UoP Racing team

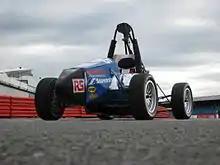
UoP2 (year:2005-2007)

UoP2Evo is an almost complete upgrade of the UoP2. Using the same basic components, the chassis was redesigned to improve stiffness. At the same time, changes to almost all subsystems led to a further reduction of its total weight. Track was increased for stability, while dampers actuation was changed to pushrod. Moreover, a completely new, lighter and higher quality bodywork was built. The car participated successfully in all the events of the competitions UoP Racing took part in, which again helped the team gain valuable experience for development of future cars.